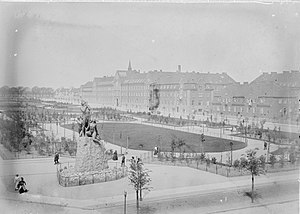
Amorparken
Amorparken. 1910
Amorparken med Rigshospitalet i baggrunden
Amorparken er en park, der ligger mellem Rigshospitalet og Tagensvej i København. Parken ligger i forlængelse af Fredens Park.